Wálter Restrepo

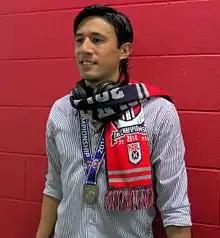
Restrepo after winning Soccer Bowl 2014 with the San Antonio Scorpions

Wálter Restrepo Uribe (born June 21, 1988) is an American-born Colombian football player.